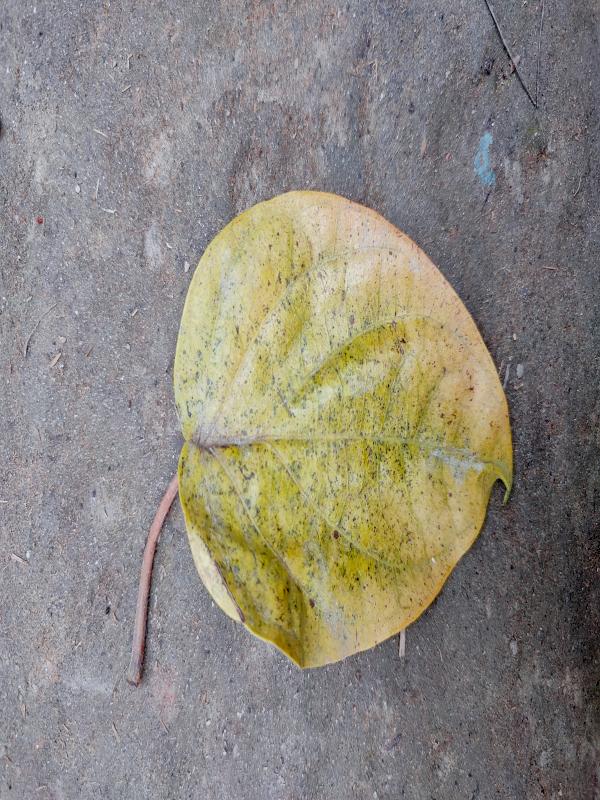
Label: Dried_Leaf